Yevgeny Adamov

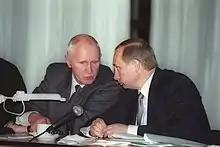
Yevgeny Adamov (left) with President of Russia Vladimir Putin in Chelyabinsk Oblast on 31 March 2000.

Yevgeny Olegovich Adamov (born 28 April 1939) is a Soviet and Russian nuclear engineer and politician. He was the director of the N. A. Dollezhal Research and Development Institute of Power Engineering (NIKIET) from 1986 to 1998. He served as the Minister for Atomic Energy of Russia from 1998 to 2001, member of the Security Council of Russia from 1998 to 2000, and adviser to the Prime Minister of Russia from 2002 to 2004.